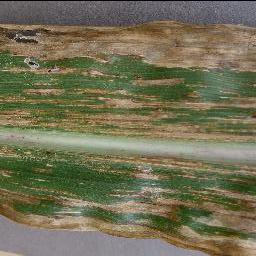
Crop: corn
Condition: (maize)_cercospora_spot_gray_spot